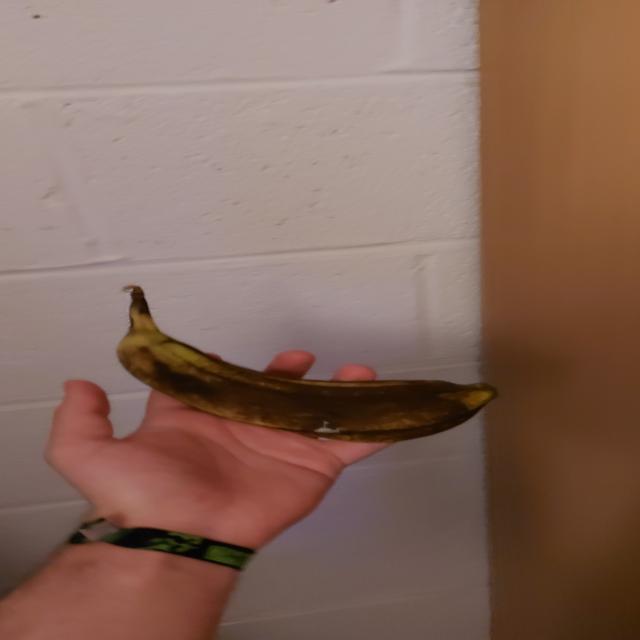
Label: bananas